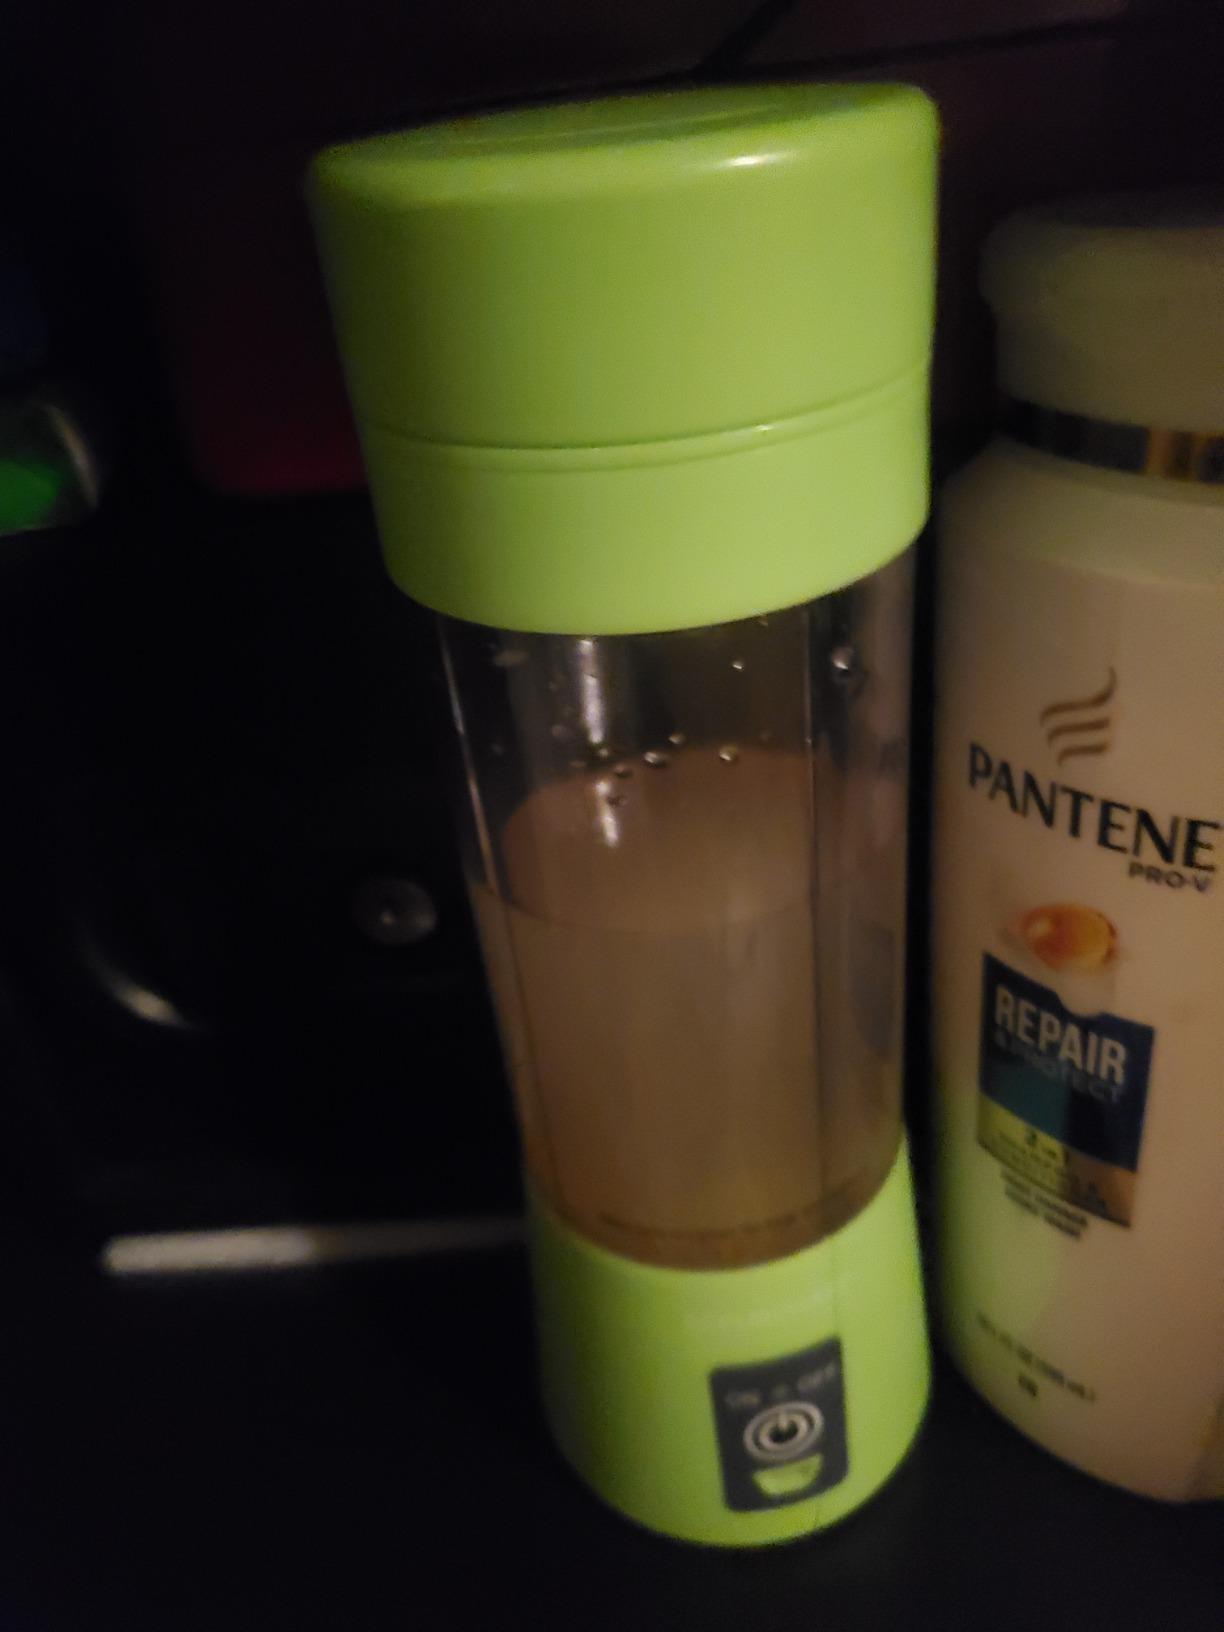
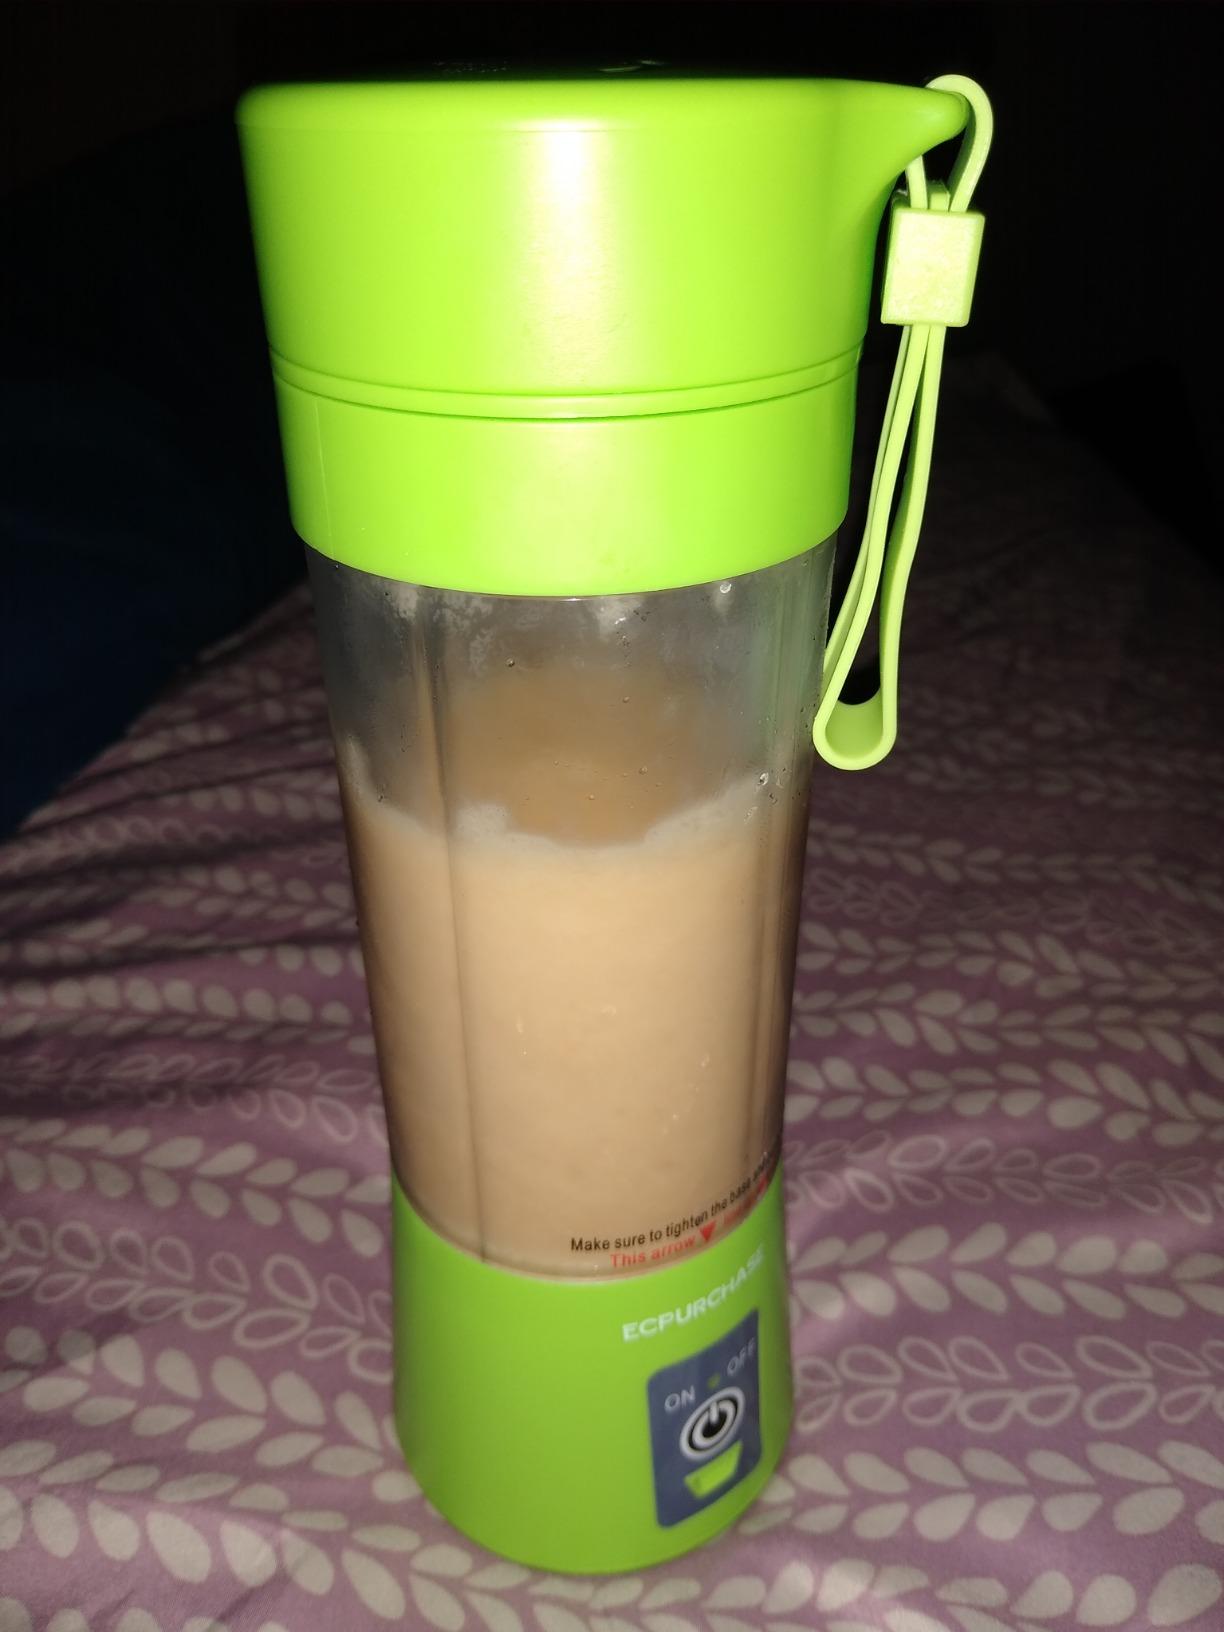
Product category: items_blender
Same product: yes